History of Bombay under British rule (1661–1947)

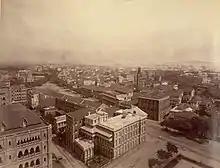
Bombay in the 1880s

Bombay, also called "Bom baim" in Portuguese, is the financial and commercial capital of India and one of the most populous cities in the world.